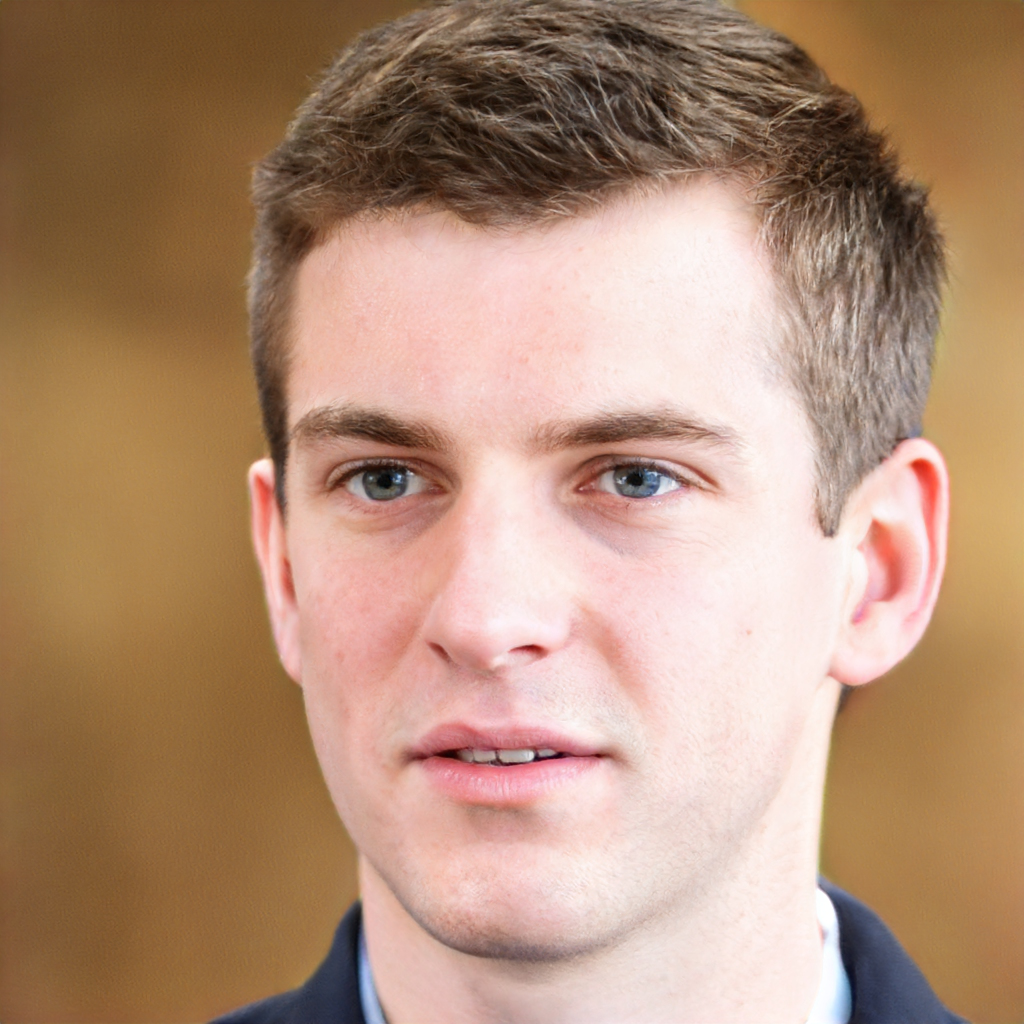
Gender: Male